MG 42

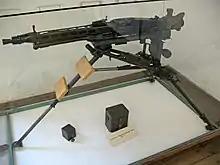
The MG 42 mounted on the "Lafette 42" tripod with an added optical sight

The German tactical infantry doctrine of the era based a (10-man "Gruppe") squad's firepower on the general-purpose machine gun in the light machine gun role. The advantage of the general-purpose machine gun concept was that it added greatly to the overall volume of fire that could be put out by a squad-sized unit.